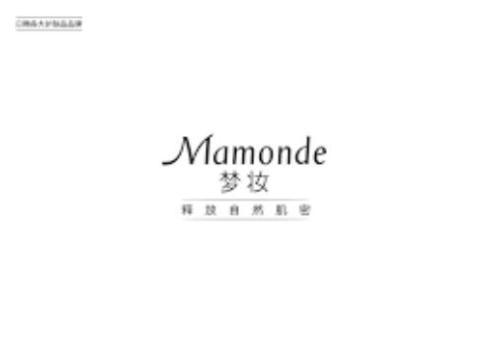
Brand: mamonde
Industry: Necessities